Duttaphrynus melanostictus

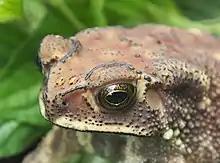
From Matheran, India

Duttaphrynus melanostictus is commonly called Asian common toad, Asian black-spined toad, Asian toad, black-spectacled toad, common Sunda toad, and Javanese toad. It is probably a complex of more than one true toad species that is widely distributed in South and Southeast Asia.